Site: brandenburg
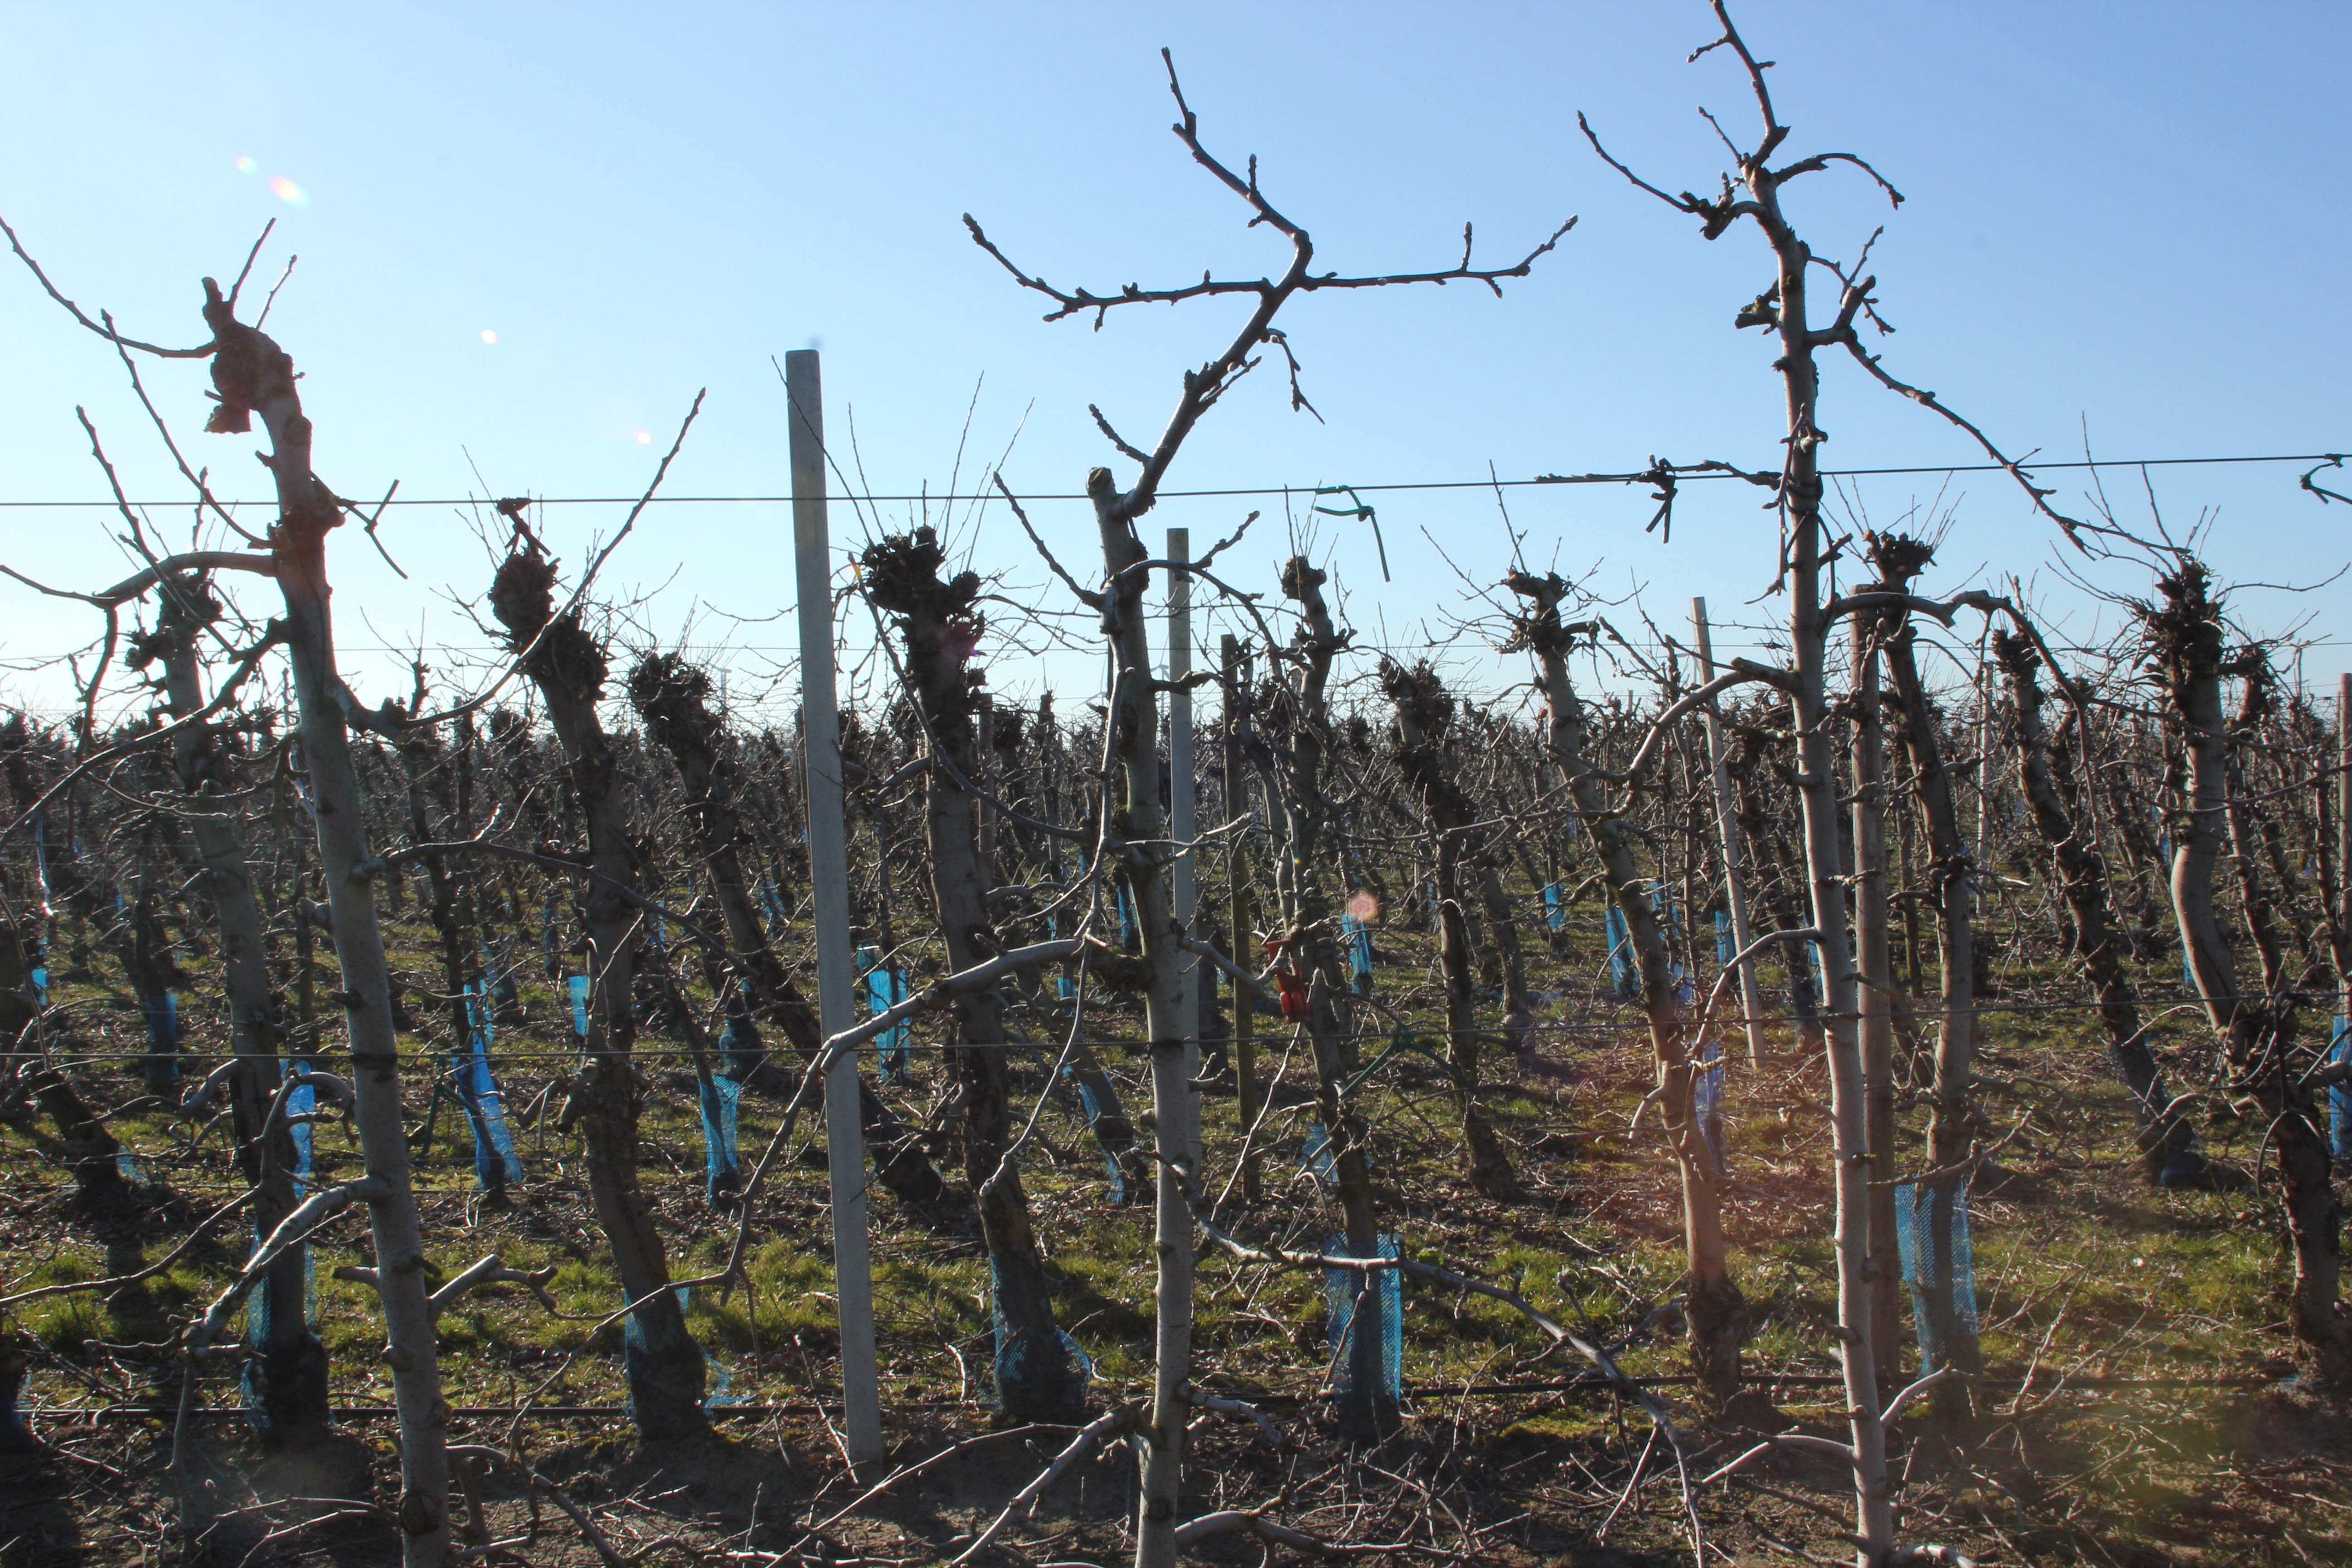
Growth stage (BBCH 03): Bud development